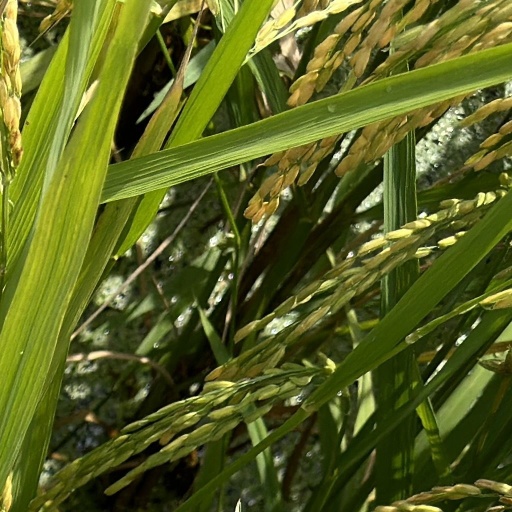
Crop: rice